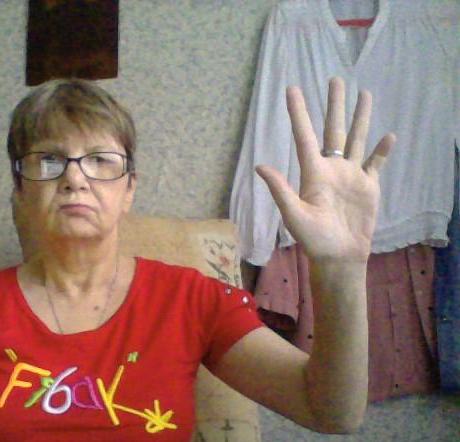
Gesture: palm